WKAQ (AM)

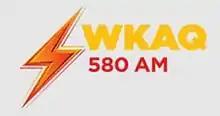
Previous logo

On May 9, 2022, , the owners of WAPA-TV, announced they would purchase WKAQ, WKAQ-FM, WUKQ, WUKQ-FM and WYEL from Univision Radio. The deal marks Hemisphere's entry into the radio business. During WAPA's 2023 upfront presentation, the network's management alluded that talent from the channel would also be joining the radio stations in the future and vice versa.